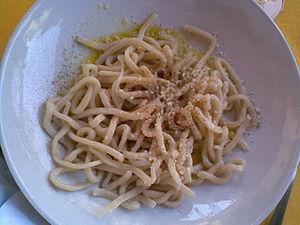
Le pici est une sorte de gros spaghetti, une pâte épaisse, roulée à la main. Il est originaire de la province de Sienne, et de Grosseto en Toscane. Il est également dénommé pinci dans la région de Montalcino. Dans la province de Viterbe, une variété similaire est appelée umbrichelli et, en Ombrie, umbricelli, stringozzi.